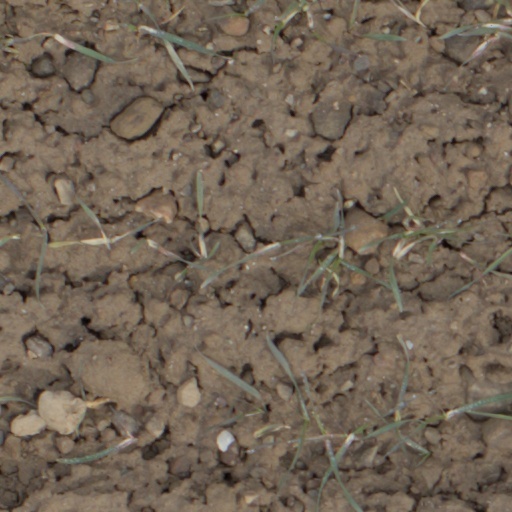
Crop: wheat